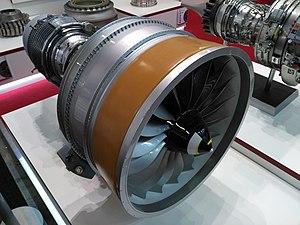
Paris Air Show 2017 Aviadvigatel PD-14
Aviadvigatel, est une entreprise russe de construction de turbines à gaz industrielles qui a succédé en 1992 à l'OKB-19 dirigé par Arkadi Chvetsov puis par Pavel Soloviev.